Mykola Swarnyk

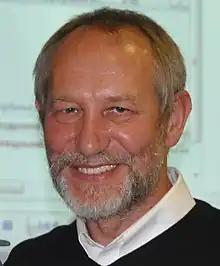

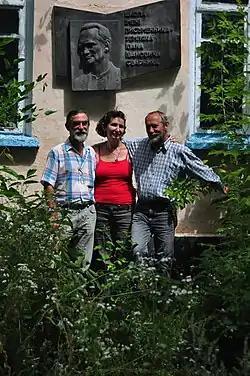
Bas-relief portrait of Ivan Svarnyk on the wall of the school in Lysohirka village and his children Ivan, Halyna and Mykola Swarnyk

Mykola Swarnyk (born 23 February 1957, Lutsk, Volyn Oblast) is a Ukrainian photographer, Wikipedian, and public figure. Candidate of Biological Sciences (1989).